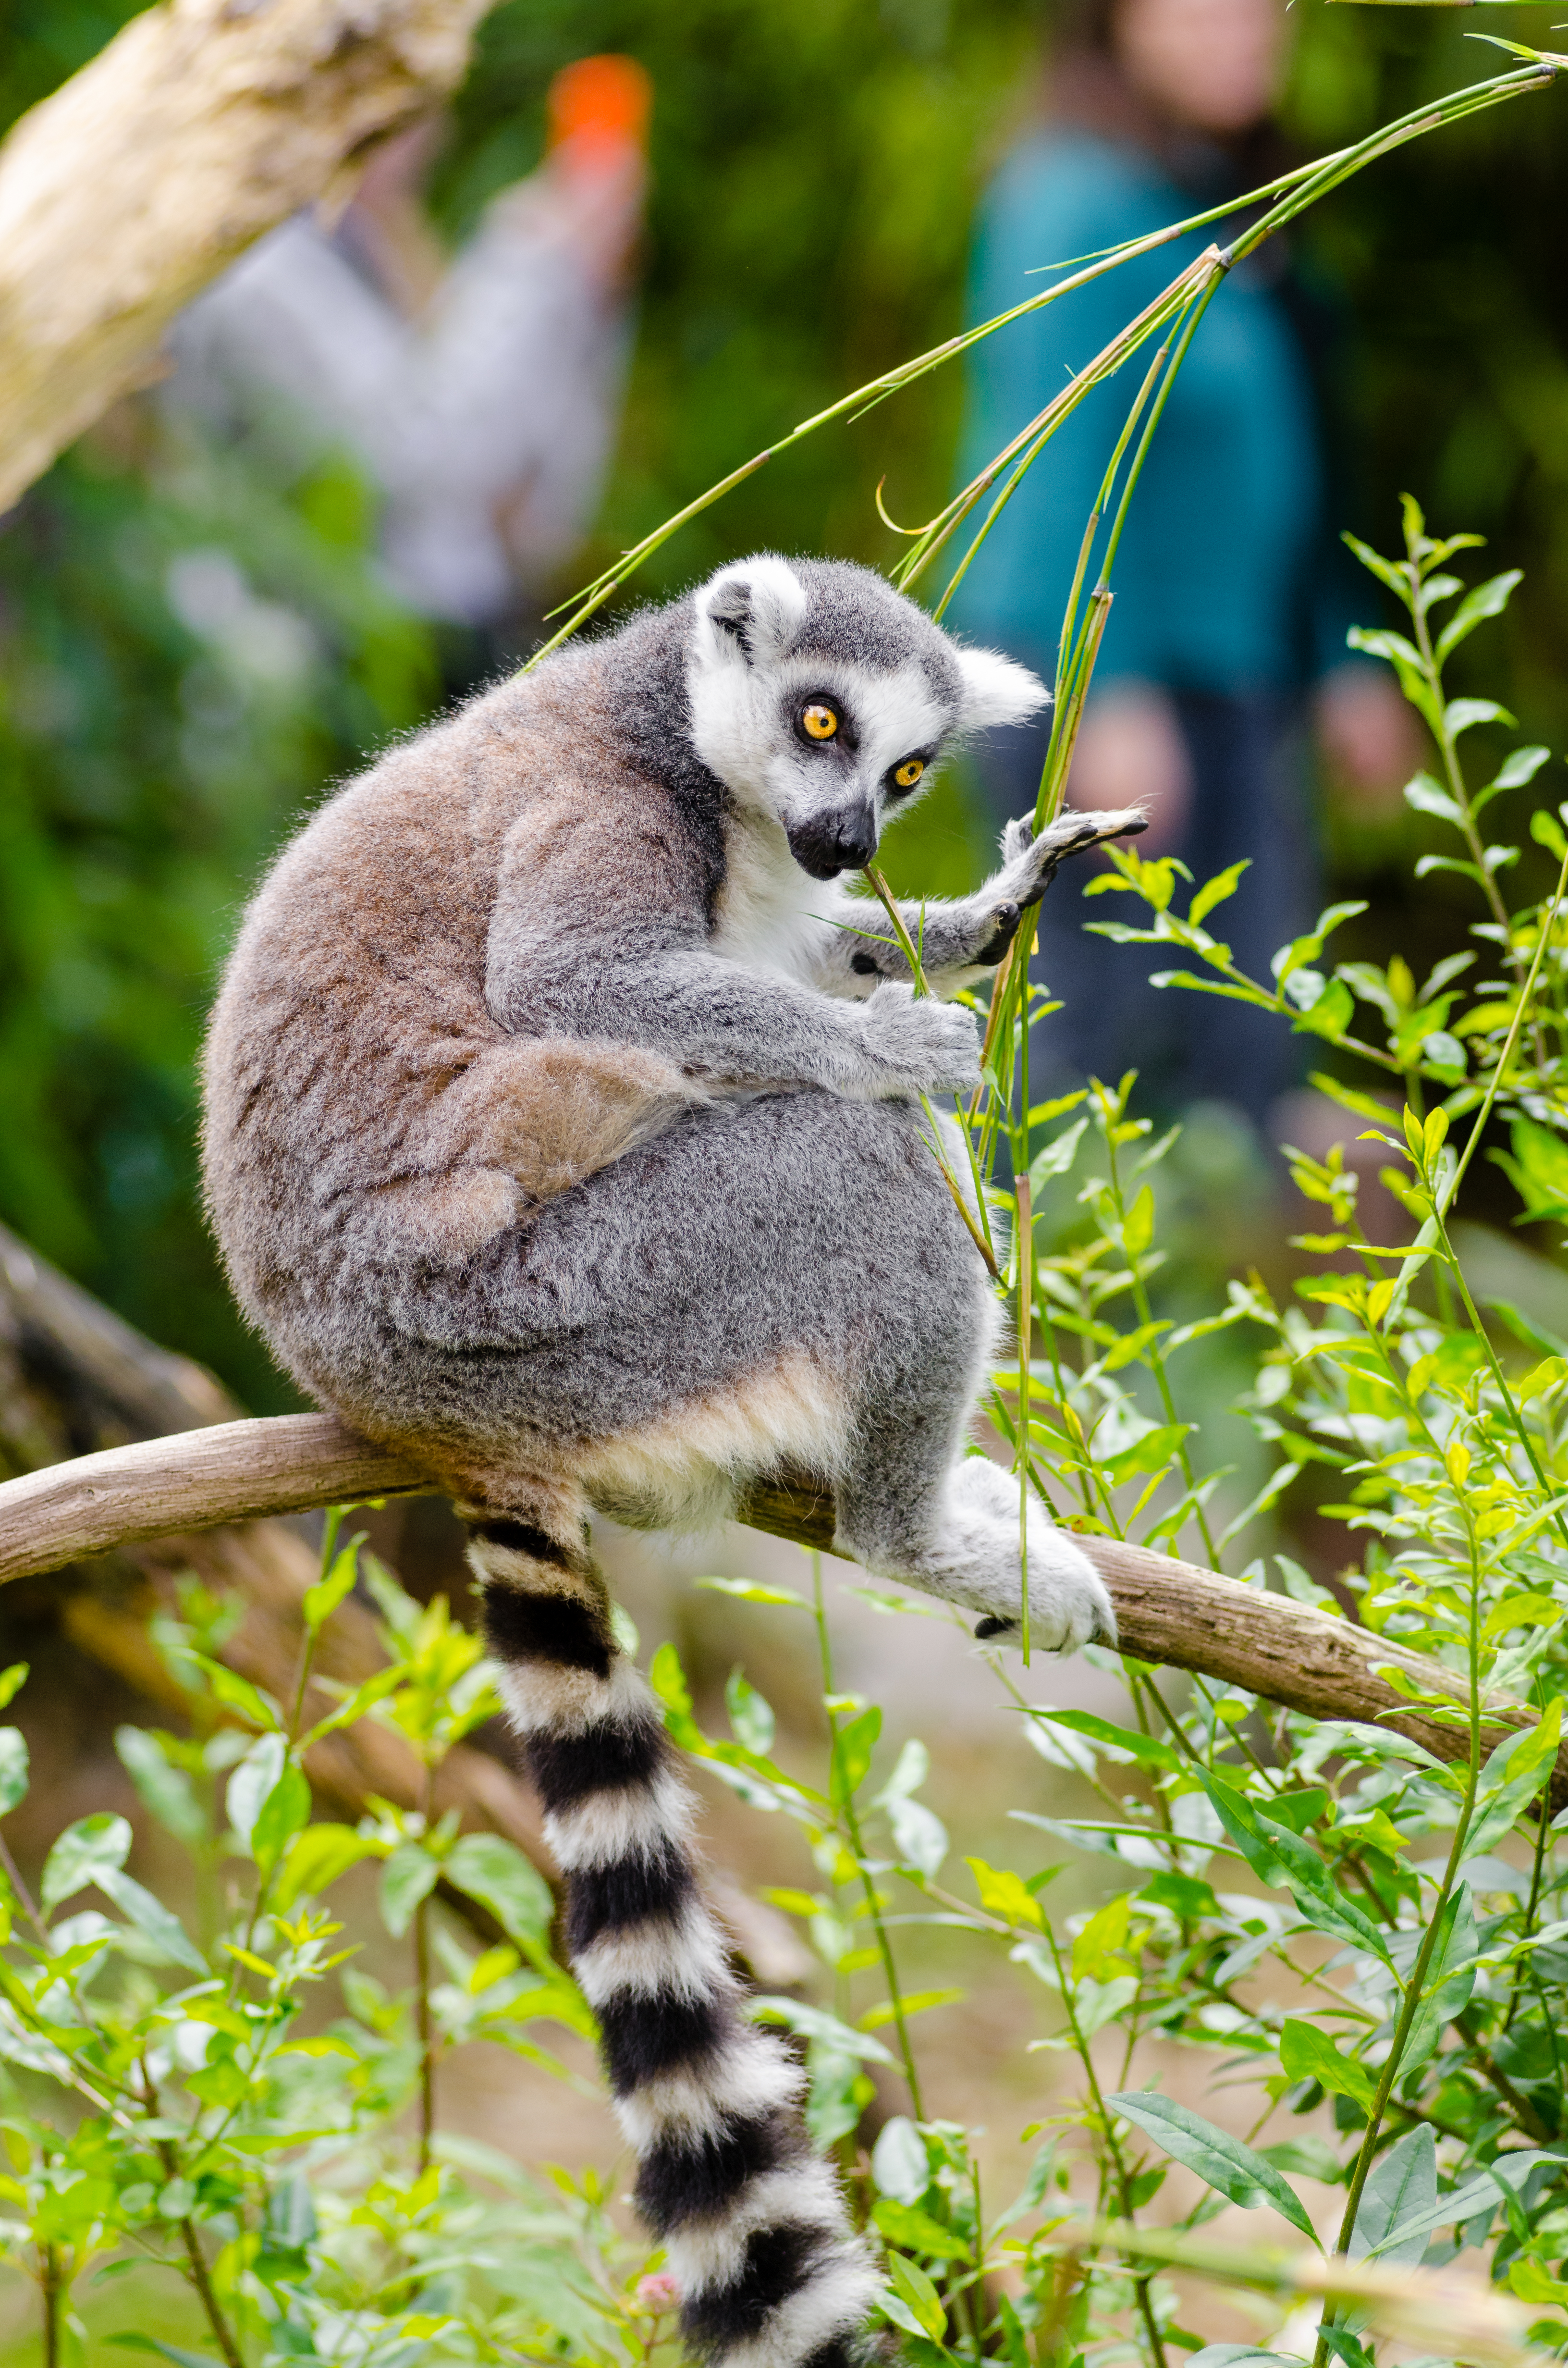
nature, branch, animal, wildlife, zoo, mammal, fauna, primate, madagascar, vertebrate, lemur